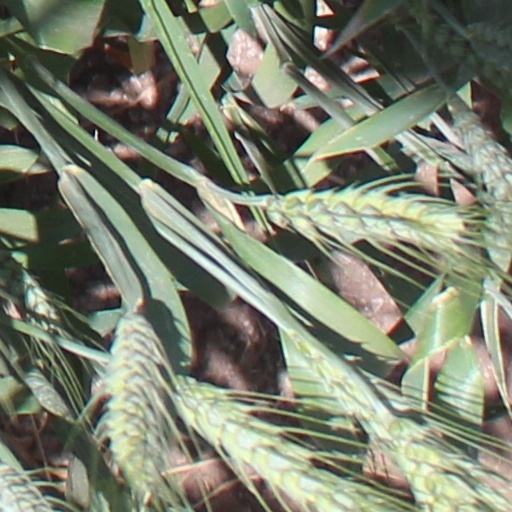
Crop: wheat